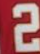
Number: 2